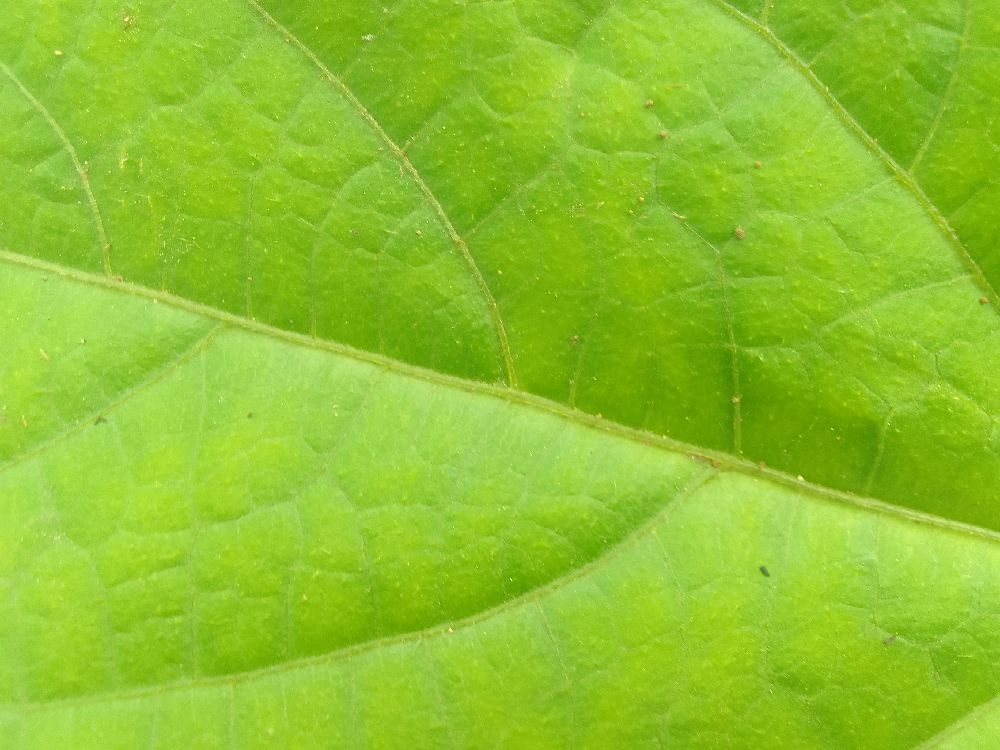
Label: healthy